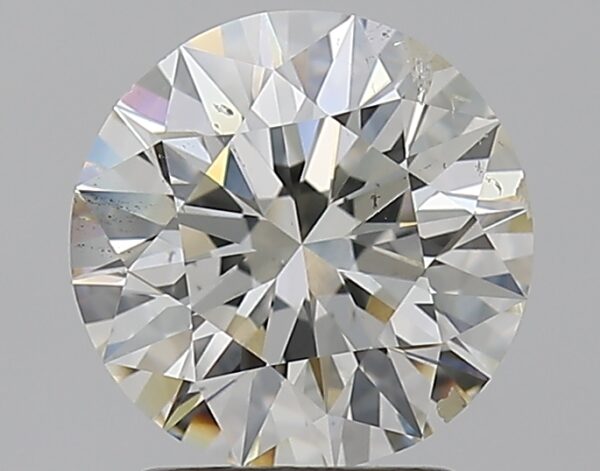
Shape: round
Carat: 2
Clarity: SI2
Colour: J
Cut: EX
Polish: EX
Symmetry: EX
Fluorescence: N
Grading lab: GIA
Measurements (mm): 8.02 x 8.08 x 5.06